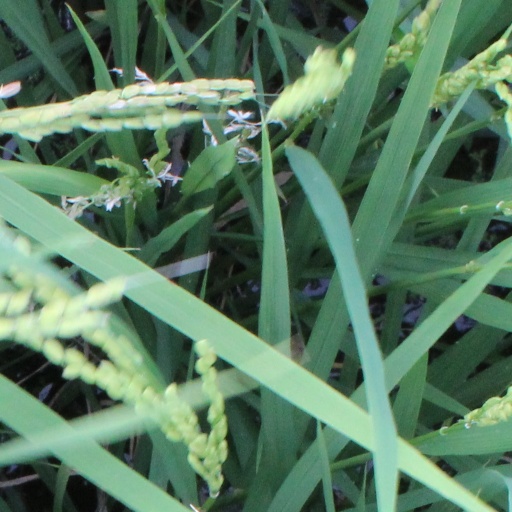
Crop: rice